Ben Roethlisberger

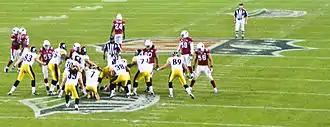
Roethlisberger (7) kneeling out the win for the Steelers in Super Bowl XLIII

Roethlisberger had one of the worst performances of his career in a Week 9 23–6 win over the Washington Redskins, posting career lows in passer rating (15.1), completions (5), passing yards (50), yards per attempt (2.94) and completion percentage (29.4%). In Week 13 at New England, in consistent rain, Roethlisberger completed 17 of 33 passes for 179 yards, two touchdowns, and one interception. After falling behind, 10–3, in the second quarter, Roethlisberger led the Steelers to 30 unanswered points in a 33–10 victory.